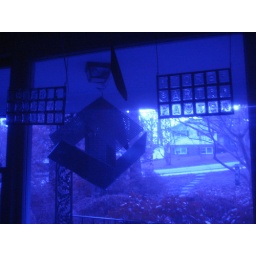
Stained glass in my parents' home through the blue part of 3D glasses I got in a magazine.